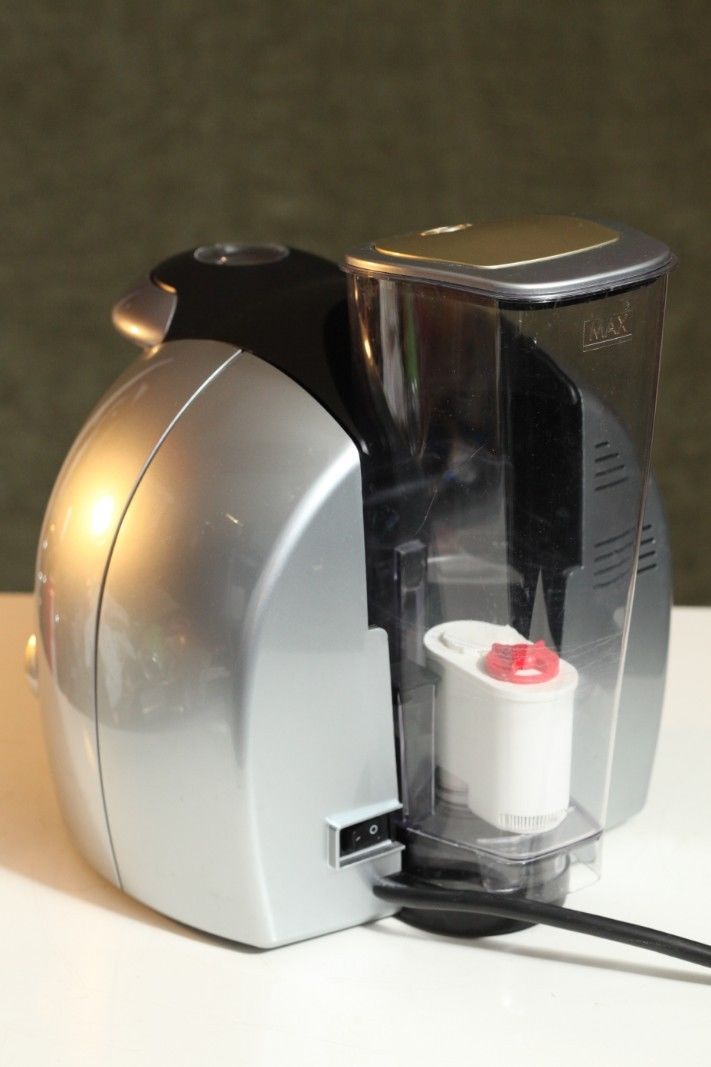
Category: coffee maker